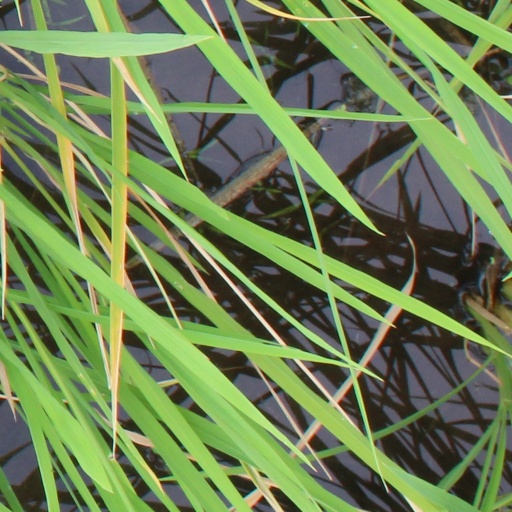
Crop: rice